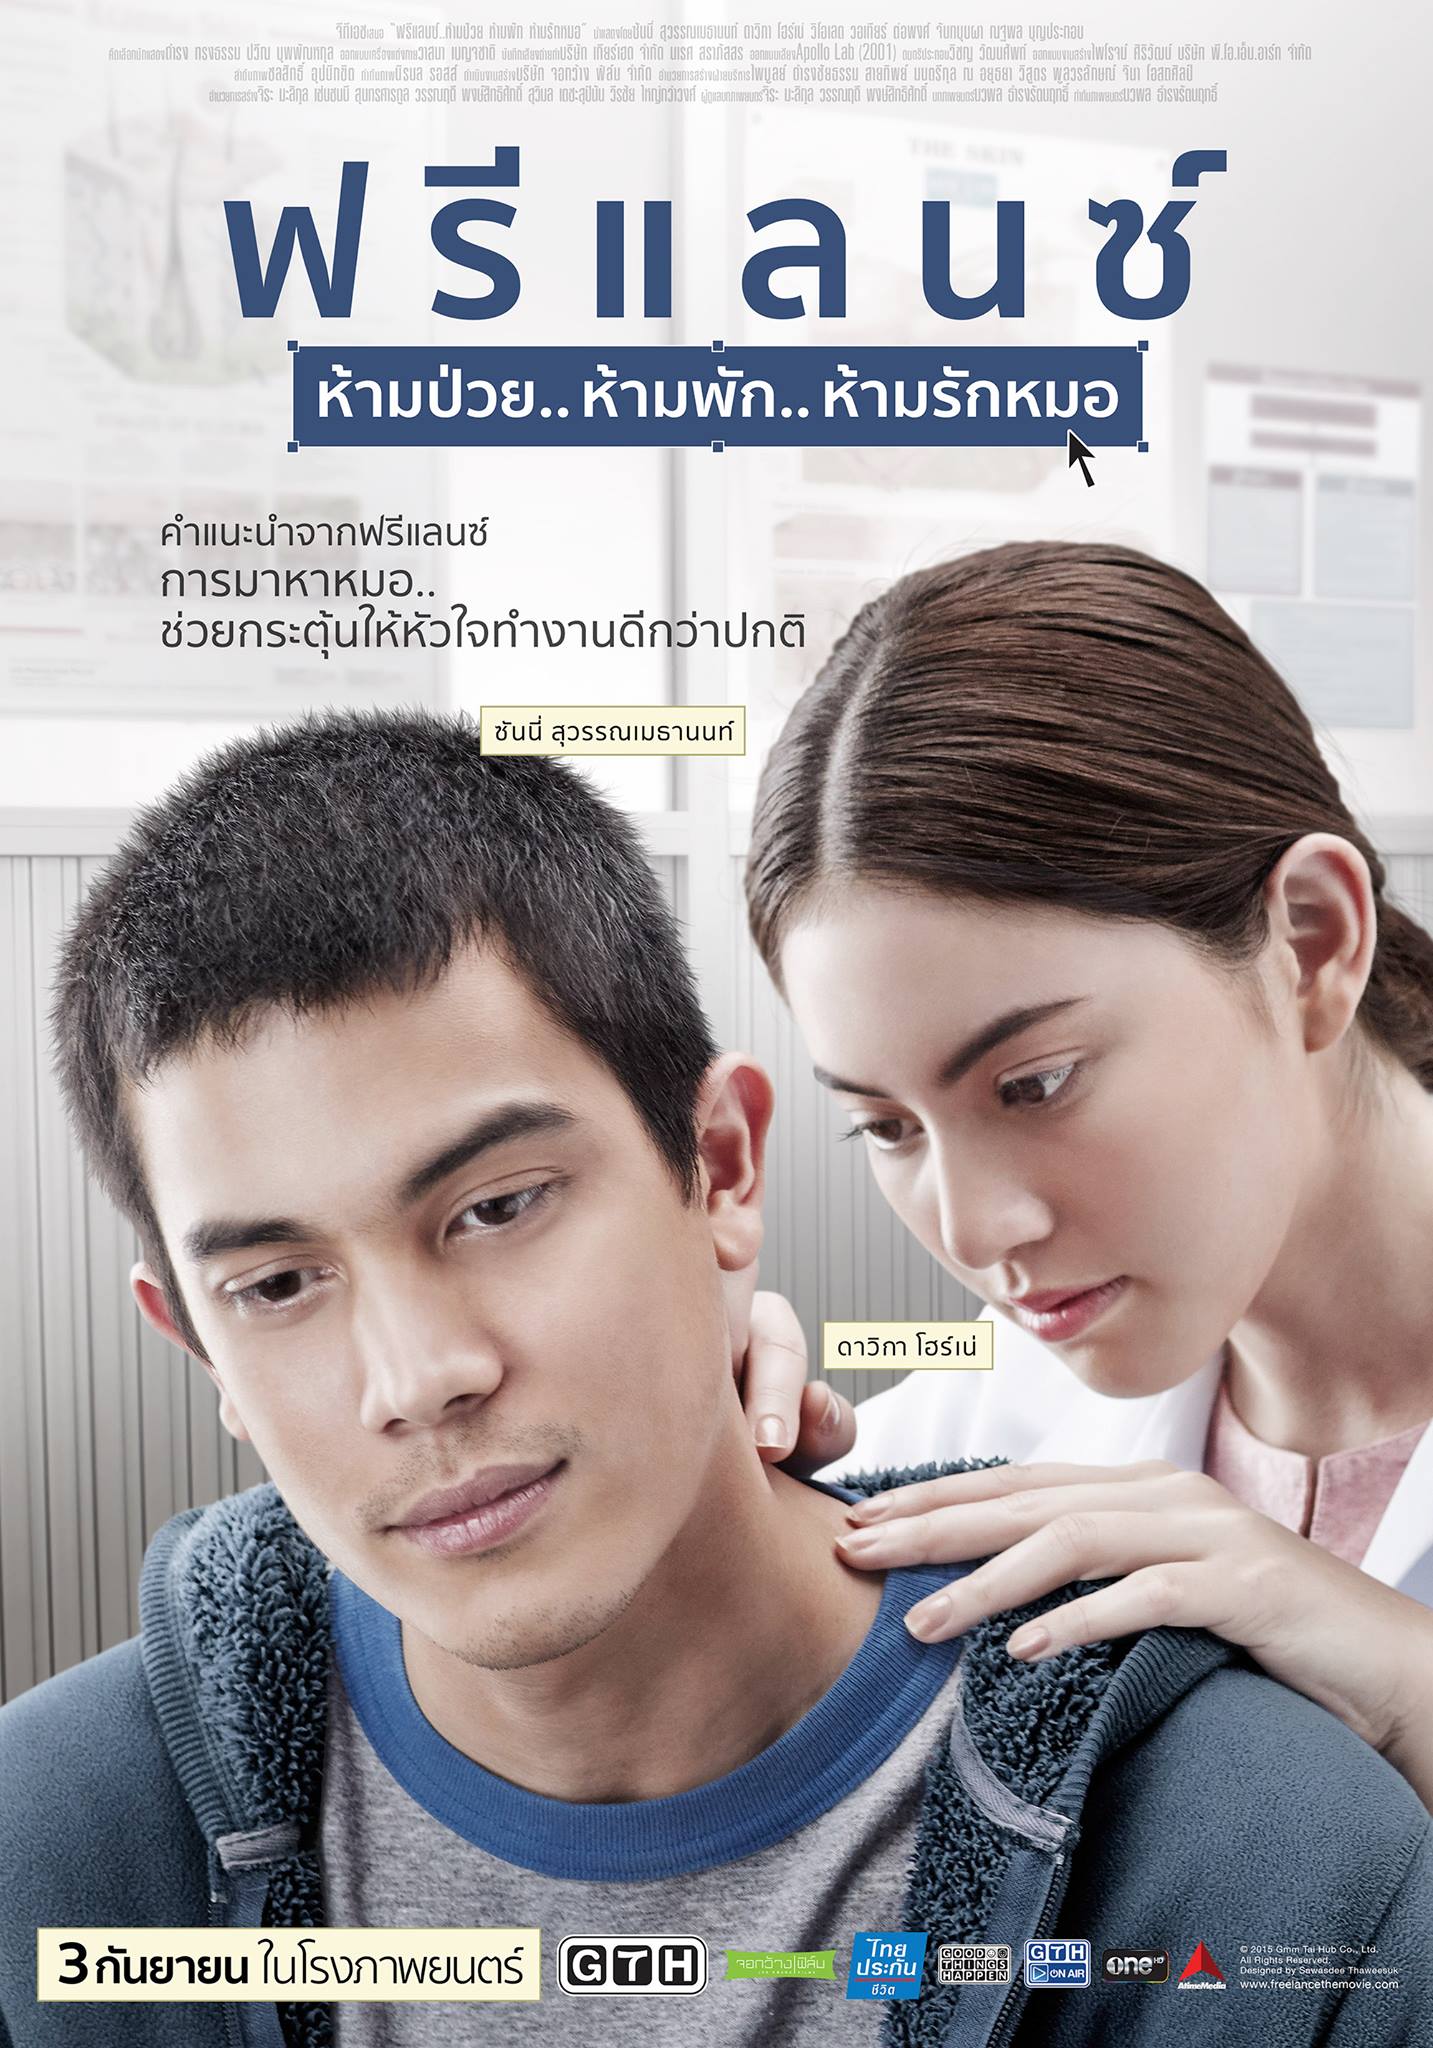
ฟรีแลนซ์..ห้ามป่วย ห้ามพัก ห้ามรักหมอ

| name = ฟรีแลนซ์..ห้ามป่วย ห้ามพัก ห้ามรักหมอ
| image = Heart_Attack_Poster.jpg
| caption = ใบปิดภาพยนตร์
| director = นวพล ธำรงรัตนฤทธิ์
| writer = นวพล ธำรงรัตนฤทธิ์
| narrator = ซันนี่ สุวรรณเมธานนท์
| music = หัวลำโพงริดดิม
| cinematography = นิรมล รอสส์
| editing = ชลสิทธิ์ อุปนิกขิต
| studio = จอกว้าง ฟิล์ม
| distributor = จีเอ็มเอ็ม ไท หับ
| released = 3 กันยายน พ.ศ. 2558
| runtime = 126 นาที
| country = ประเทศไทย|ไทย
| language = ภาษาไทย|ไทย
| budget = 15 ล้านบาท
| gross = 86.07 ล้านบาท รายได้หนังประจำสัปดาห์ 24-30 กันยายน 2558
| imdb_id = 4964598
| siamzone_id = 7795
"ฟรีแลนซ์..ห้ามป่วย ห้ามพัก ห้ามรักหมอ" เป็นภาพยนตร์ไทยแนวโรแมนติก-แบล็คคอมเมดี้-ดราม่า เขียนบทและกำกับโดย นวพล ธำรงรัตนฤทธิ์ ผลิตโดยจอกว้างฟิล์ม และจัดจำหน่ายโดยจีทีเอช นำแสดงโดย ซันนี่ สุวรรณเมธานนท์ และ ดาวิกา โฮร์เน่ กำหนดเข้าฉายอย่างเป็นทางการในวันที่ 3 กันยายน พ.ศ. 2558 ฟรีแลนซ์..ห้ามป่วย ห้ามพัก ห้ามรักหมอ ว่าด้วยเรื่องราวของฟรีแลนซ์ที่ทำงานข้ามวันข้ามคืนจนเป็นผื่น เลยต้องไปหาหมอจนแอบชอบหมอ
== นักแสดง ==
* ซันนี่ สุวรรณเมธานนท์ รับบท ยุ่น (อัศนัย ศรีศิริ)
* ดาวิกา โฮร์เน่ รับบท อิม (แพทย์หญิงชนนิกานต์​ ​กระจ่างศรัณย์)
* วิโอเลต วอเทียร์ รับบท เจ๋
* สครับบ|ต่อพงศ์ จันทร์บุบผา รับบท พี่เป้ง
* ณฐพล บุญประกอบ รับบท ไก่
* บรรจง ปิสัญธนะกูล รับบท เพื่อนหมออิม
* อดิสรณ์ ตรีสิริเกษม รับบท แฟนเจ๋
* ปัญจวิช ตั้งตรงจิตร รับบท เจิด
* วิชัย มาตกุล รับบท พงศธร
== โครงเรื่อง ==
เรื่องราวเกี่ยวกับ ยุ่น (ซันนี่ สุวรรณเมธานนท์) ฟรีแลนซ์กราฟิกมือฉมังที่ขึ้นชื่อเรื่องความเนี้ยบของผลงาน เขาทำงานร่วมกับ เจ๋ (วิโอเลต วอเทียร์) AE มือหนึ่งที่คอยประสานงานและหางานให้ยุ่นทำอยู่ตลอด การทำงานของยุ่นเป็นไปอย่างเรียบร้อย เรียบง่าย และตรงเวลาจนลูกค้าชื่นชอบและไว้ใจให้ยุ่นเป็นคนทำงาน จนในที่สุดยุ่นก็ได้รับงานใหญ่อย่างการทำโฆษณาให้ "อดิดาส" เจ๋กำชับยุ่นว่า "ห้ามทำพลาด" เด็ดขาด ยุ่นก็ตกลงและพยายามส่งงานให้ทันเวลา
แต่ปัญหาก็เกิดขึ้นเมื่อยุ่นเริ่มมีอาการผิวหนังอักเสบ|ภาวะผิวหนังอักเสบ มีตุ่มขึ้นตามตัว โดยเฉพาะเมื่อยุ่นกินขนมจีบ อาการจะยิ่งแสดงให้เห็นได้ชัด ยุ่นตัดสินใจพักงานหนึ่งวันไปหาหมอ ที่นั่นยุ่นได้พบกับ อิม (ดาวิกา โฮร์เน่) แพทย์ผิวหนังที่รับเคสยุ่นไปดูแล การพูดคุยของอิมทำให้ยุ่นเริ่มปล่อยวางจากงานโดยไม่รู้ตัว เขาทำตามทุกอย่างที่อิมสั่งโดยเฉพาะเรื่องการทานยา การพักผ่อนตรงเวลา และการพบแพทย์ตามนัด แต่สิ่งที่ยุ่นทำก็ทำให้กระทบกับงานอดิดาสที่เจ๋เร่งแล้วเร่งอีกจนเจ๋เริ่มสงสัยว่ายุ่นเป็นอะไร จนกระทั่งยุ่นสามารถส่งมอบงานได้ตรงเวลาและเขาคิดว่างานที่ใหญ่สุดได้จบลงแล้วแค่นี้
แต่สิ่งที่เกิดขึ้นคือเจ๋ถูกลูกค้าต่อว่าอย่างหนัก เพราะยุ่นทำงานพลาดไปลบรายละเอียดโดนตัวนางแบบ และสินค้าที่ควรจะโดดเด่นกลับไม่โดดเด่นเท่าที่ควร เจ๋จึงตัดสินใจมอบงานให้รุ่นน้องฟรีแลนซ์อีกคนไปแก้งานของยุ่นแทน ยุ่นเอาเรื่องนี้ไปคุยกับอิม อิมจึงขอให้ยุ่นปล่อยวาง และพักพ่อนเงียบๆ สักระยะ เพื่อพักฟื้นอาการผิวหนังอักแสบและจิตใจไปพร้อมกัน ยุ่นตัดสินใจออกเที่ยวนานเกือบเดือนจนเงินที่เก็บไว้ทั้งหมดหมดลง ระหว่างนั้นยุ่นยังปิดโทรศัพท์ ปิดทุกช่องทางการติดต่อ และพักผ่อนอย่างเต็มที่ตามที่อิมแนะนำ การหนีไปเที่ยวของยุ่นทำให้เจ๋ตัดสินใจเลิกส่งงานให้ยุ่นทำ ทำให้ยุ่นโกรธมากจนต้องไปของานทำจาก พี่เป้ง (ต่อพงศ์ จันทร์บุบผา) แทน แม้เจ๋จะเตือนว่าอย่าแต่ยุ่นก็ไม่ฟัง เป้งตัดสินใจส่งมอบงานให้ยุ่นทำ แต่ก็ส่งแบบไม่ให้ยุ่นได้พัก ยุ่นโหมทำงานอย่างต่อเนื่องตลอดหนึ่งสัปดาห์โดยไม่ได้พักผ่อนจนอาการกำเริบทั้งตัว และแล้วในวันที่ 8 ซึ่งเป็นกำหนดส่งงานด้วย ระหว่างที่ยุ่นกำลังจะไปทำงานต่อให้เสร็จ ยุ่นก็ภาพตัดและน็อคหมดสติลงไปทันที
ยุ่นรู้สึกตัวอีกทีคือถูกพี่เป้งหามส่งโรงพยาบาล และขอให้ลูกค้าเลื่อนส่งมอบงานไปอีกหนึ่งวัน แต่เมื่อยุ่นฟื้นขึ้นมา เป้งกลับยกคอมพิวเตอร์มาให้ยุ่นทำงานต่อให้เสร็จภายในวัน ยุ่นจึงตัดสินใจปฏิเสธเป้งและยอมถูกยึดค่าจ้างทั้งหมด เป้งโกรธยุ่นและด่ายุ่นอย่างแรง พร้อมประกาศไม่ส่งงานให้ยุ่นทำอีก เจ๋ที่รู้เรื่องเลยมาเยี่ยมยุ่นพร้อมให้คำสัญญาว่าจะส่งงานกลับมาให้ทำ แต่คงไม่ส่งต่อเนื่องแบบเมื่อก่อนแล้ว ยุ่นได้ยินเช่นนั้นจึงโล่งใจ แต่เขาก็ยังไม่โล่งใจเพราะกลัวว่าอิมจะโกรธ อิมได้ยินเช่นนั้นจึงบอกว่าในฐานะหมอเขาโกรธมาก แต่ก็ทำอะไรไม่ได้เพราะยุ่นคือคนไข้ที่ต้องดูแล และขอให้ยุ่นแบ่งเวลาให้ดี มาพบหมอตามนัด ยุ่นจึงรับคำแนะนำและทำตามนับตั้งแต่นั้นเป็นต้นมา
== การออกฉายและรายได้ ==
จีทีเอชจัดฉาย "ฟรีแลนซ์..ห้ามป่วย ห้ามพัก ห้ามรักหมอ" รอบสื่อมวลชน เมื่อวันที่ 1 กันยายน 2558 ณ พารากอนซีนีเพล็กซ์ ศูนย์การค้าสยามพารากอน และเข้าฉายรอบปกติในอีกสองวันถัดมา โดยทำรายได้ในวันเปิดตัว 11.60 ล้านบาท "ฟรีแลนซ์ฯ"ทำสถิติใหม่ วันแรกทำรายได้ 11.60 ล้านบาท เปิดตัวแรงเป็นอันดับ 5 ของหนัง"จีทีเอช" ระหว่างวันที่ 24-30 กันยายน ค.ศ. 2015 ภาพยนตร์เรื่องนี้ทำรายได้ 86.07 ล้านบาท รายได้หนังประจำสัปดาห์ 24-30 กันยายน 2558
== เพลงประกอบ ==
* เวเคชั่นไทม์ - วิโอเลต วอเทียร์ และ อภิวัชร์ เอื้อถาวรสุข
== รางวัล ==
| class="wikitable"
|-
! width="50" | ปี พ.ศ.
! รางวัล
! สาขา
! width="110" | ผล
|-
| rowspan = "6"| 2559
| rowspan = "6"|รางวัลสมาคมผู้กำกับภาพยนตร์ไทย ครั้งที่ 6
| รางวัลภาพยนตร์ยอดเยี่ยม
|
|-
| รางวัลผู้กำกับภาพยนตร์ยอดเยี่ยม
|
|-
| รางวัลนักแสดงนำชายยอดเยี่ยม (ซันนี่ สุวรรณเมธานนท์)
|
|-
| รางวัลนักแสดงนำหญิงยอดเยี่ยม (ดาวิกา โฮร์เน่)
|
|-
| รางวัลนักแสดงสมทบหญิงยอดเยี่ยม (ดาวิกา โฮร์เน่)
|
|-
| รางวัลนักแสดงสมทบหญิงยอดเยี่ยม (วิโอเลต วอเทียร์)
|
|-
| rowspan = "14"| 2559
| rowspan = "14"|รางวัลภาพยนตร์แห่งชาติ สุพรรณหงส์ ครั้งที่ 25
| รางวัลภาพยนตร์ยอดเยี่ยม
|
|-
| รางวัลผู้กำกับภาพยนตร์ยอดเยี่ยม
|
|-
| รางวัลนักแสดงนำชายยอดเยี่ยม (ซันนี่ สุวรรณเมธานนท์)
|
|-
| รางวัลนักแสดงนำหญิงยอดเยี่ยม (ดาวิกา โฮร์เน่)
|
|-
| รางวัลนักแสดงสมทบหญิงยอดเยี่ยม (วิโอเลต วอเทียร์)
|
|-
| รางวัลนักแสดงสมทบชายยอดเยี่ยม (ต่อพงศ์ จันทบุบผา)
|
|-
| รางวัลบทภาพยนตร์ยอดเยี่ยม (นวพล ธำรงรัตนฤทธิ์)
|
|-
| รางวัลกำกับภาพยอดเยี่ยม
|
|-
| รางวัลลำดับภาพยอดเยี่ยม
|
|-
| รางวัลบันทึกเสียงและผสมเสียงยอดเยี่ยม
|
|-
| รางวัลดนตรีประกอบยอดเยี่ยม
|
|-
| รางวัลกำกับศิลป์ยอดเยี่ยม
|
|-
| รางวัลออกแบบเครื่องแต่งกายยอดเยี่ยม
|
|-
| รางวัลเทคนิคพิเศษการแต่งหน้ายอดเยี่ยม
|
|-
| rowspan = "10"| 2559
| rowspan = "10"|รางวัลภาพยนตร์ไทย ชมรมวิจารณ์บันเทิง ครั้งที่ 24
| รางวัลภาพยนตร์ยอดเยี่ยม
|
|-
| รางวัลผู้กำกับภาพยนตร์ยอดเยี่ยม
|
|-
| รางวัลนักแสดงนำชายยอดเยี่ยม (ซันนี่ สุวรรณเมธานนท์)
|
|-
| รางวัลนักแสดงนำหญิงยอดเยี่ยม (ดาวิกา โฮร์เน่)
|
|-
| รางวัลนักแสดงสมทบหญิงยอดเยี่ยม (วิโอเลต วอเทียร์)
|
|-
| รางวัลบทภาพยนตร์ยอดเยี่ยม (นวพล ธำรงรัตนฤทธิ์)
|
|-
| รางวัลกำกับภาพยอดเยี่ยม
|
|-
| รางวัลลำดับภาพยอดเยี่ยม
|
|-
| รางวัลดนตรีประกอบยอดเยี่ยม
|
|-
| รางวัลออกแบบงานสร้างยอดเยี่ยม
|
|-
| rowspan = "10"| 2559
| rowspan = "10"|Starpics Awards ครั้งที่ 13
| รางวัลภาพยนตร์ยอดเยี่ยม
|
|-
| รางวัลผู้กำกับภาพยนตร์ยอดเยี่ยม
|
|-
| รางวัลนักแสดงนำชายยอดเยี่ยม (ซันนี่ สุวรรณเมธานนท์)
|
|-
| รางวัลนักแสดงนำหญิงยอดเยี่ยม (ดาวิกา โฮร์เน่)
|
|-
| รางวัลนักแสดงสมทบหญิงยอดเยี่ยม (วิโอเลต วอเทียร์)
|
|-
| รางวัลบทภาพยนตร์ยอดเยี่ยม (นวพล ธำรงรัตนฤทธิ์)
|
|-
| รางวัลกำกับภาพยอดเยี่ยม
|
|-
| รางวัลลำดับภาพยอดเยี่ยม
|
|-
| รางวัลดนตรีประกอบยอดเยี่ยม
|
|-
| รางวัลออกแบบงานสร้างยอดเยี่ยม
|
|-
|-
| rowspan = "6"| 2559
| rowspan = "6"|คมชัดลึก อวอร์ด ครั้งที่ 13
| รางวัลภาพยนตร์ยอดเยี่ยม
|
|-
| รางวัลผู้กำกับภาพยนตร์ยอดเยี่ยม
|
|-
| รางวัลนักแสดงนำชายยอดเยี่ยม (ซันนี่ สุวรรณเมธานนท์)
|
|-
| รางวัลนักแสดงนำหญิงยอดเยี่ยม (ดาวิกา โฮร์เน่)
|
|-
| รางวัลนักแสดงสมทบหญิงยอดเยี่ยม (วิโอเลต วอเทียร์)
|
|-
| รางวัลบทภาพยนตร์ยอดเยี่ยม (นวพล ธำรงรัตนฤทธิ์)
|
|-
|
== อ้างอิง ==
== แหล่งข้อมูลอื่น==
*
หมวดหมู่:ภาพยนตร์ไทย
หมวดหมู่:ภาพยนตร์ไทยที่ออกฉายในปี พ.ศ. 2558
หมวดหมู่:ภาพยนตร์โดยจีทีเอช
หมวดหมู่:ภาพยนตร์รักตลกชีวิตไทย
หมวดหมู่:ภาพยนตร์ที่กำกับโดย นวพล ธำรงรัตนฤทธิ์
หมวดหมู่:ผู้ชนะรางวัลภาพยนตร์ยอดเยี่ยมสุพรรณหงส์